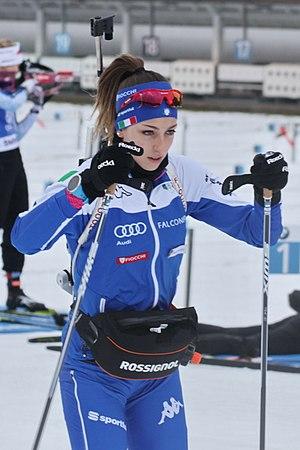
Lisa Vittozzi, née le 4 février 1995 à Pieve di Cadore, est une biathlète italienne. Elle a remporté une médaille de bronze olympique avec le relais mixte italien en 2018, ainsi qu'une médaille de bronze en relais féminin lors des championnats du monde de 2015. Elle totalise 25 podiums en Coupe du monde, dont 11 individuels, remportant ses deux premières victoires les 10 et 11 janvier 2019 à l'arrivée du sprint et de la poursuite à Oberhof. Elle est médaillée d'argent de l'individuel 15 km aux Championnats du monde d'Östersund 2019, remporte le petit globe de cristal de l'individuel au terme de la saison 2018-2019 et termine deuxième du classement général derrière Dorothea Wierer avec qui elle a lutté jusqu'à la dernière course pour le gain du gros globe de cristal.